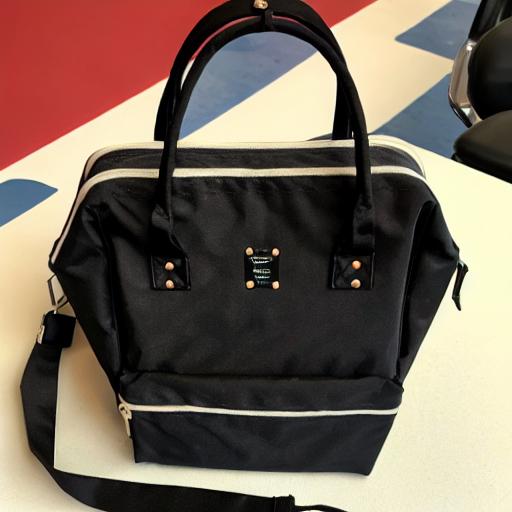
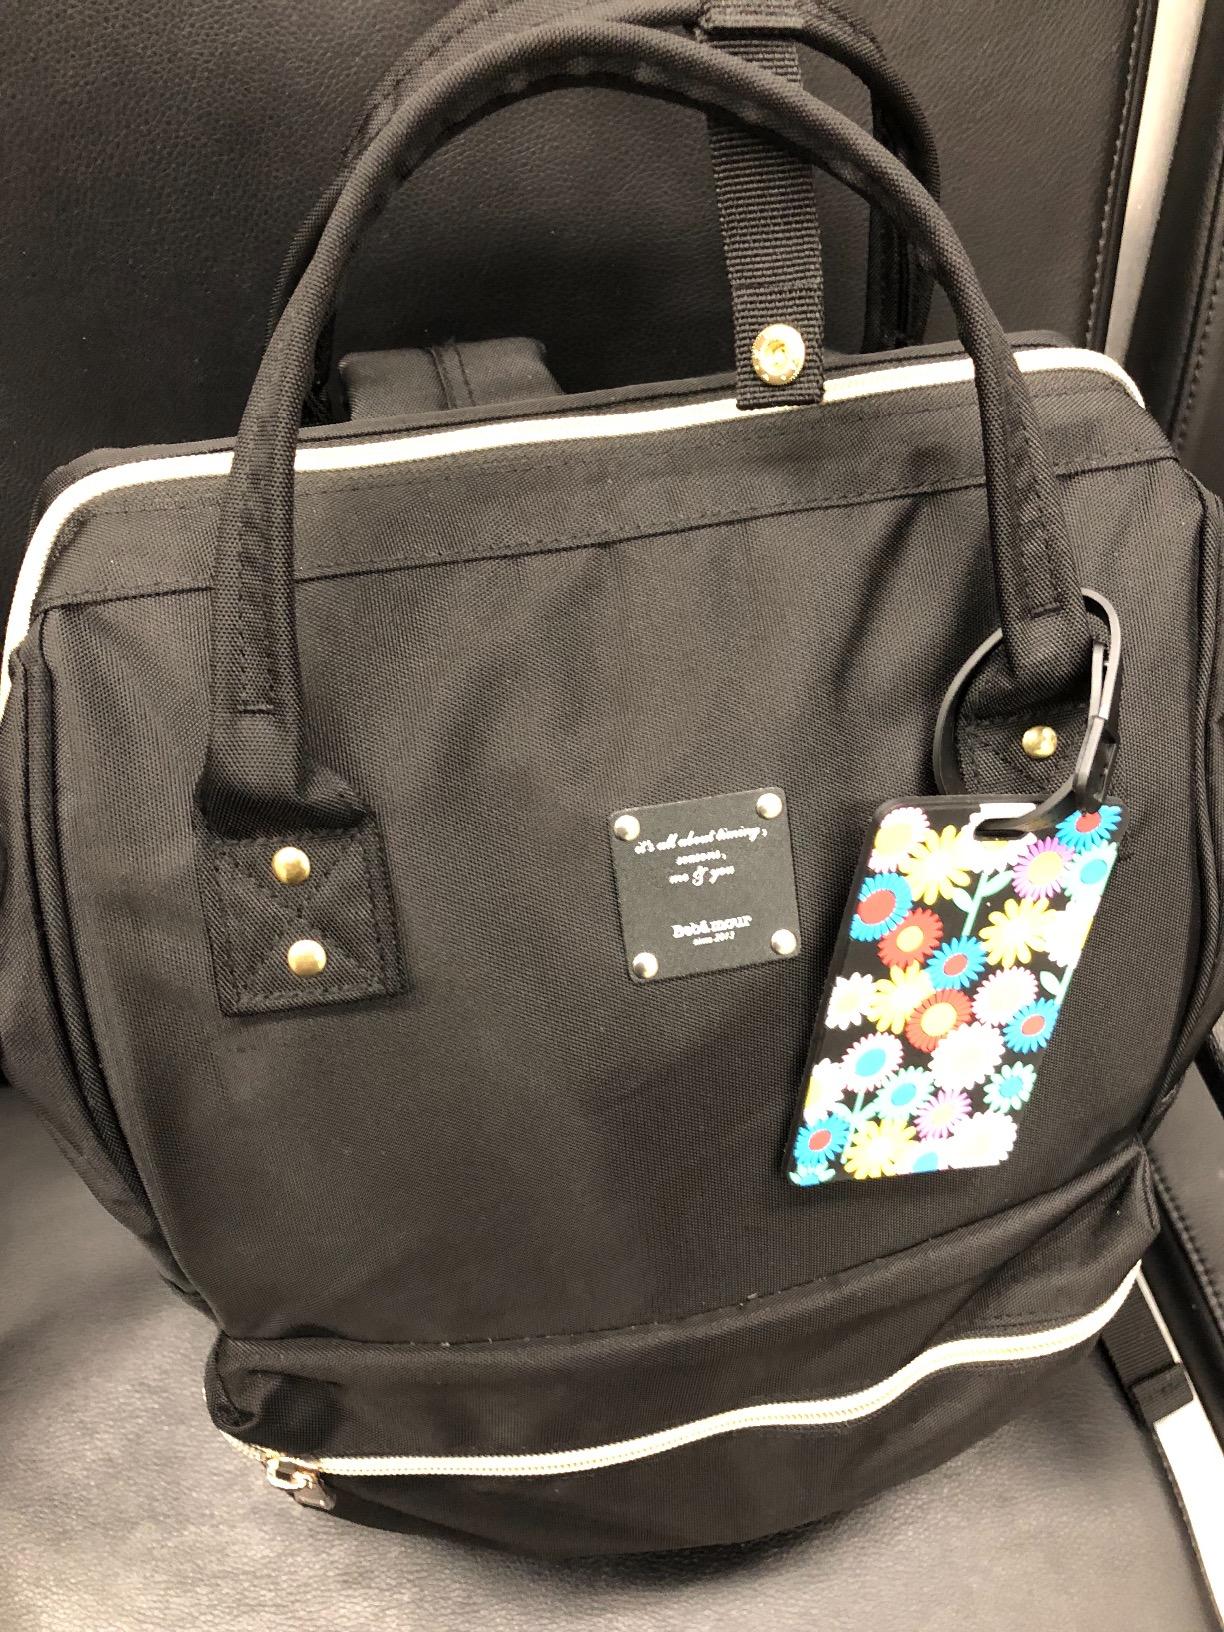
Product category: bag
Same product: no